2010 Philadelphia Phillies season

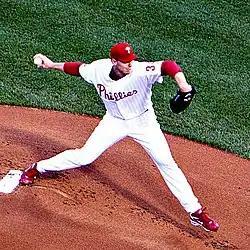
Roy Halladay signed a three-year extension after being traded to Philadelphia.

With Lee under contract for one year, the Phillies traded his rights to the Seattle Mariners, from whom they received three prospects, including Tyson Gillies and Phillippe Aumont. In a related deal, the Phillies traded three prospects to the Toronto Blue Jays for the rights to right-handed starting pitcher Roy Halladay, as well as $6 million cash to cover the difference between the two aces' salaries. The trade for Halladay included a 3-year, $60 million contract extension through 2013 with an option for a 4th season. The trade was the "first of its kind" in the history of the league, the only deal wherein two past winners of the Cy Young Award changed hands in related transactions.